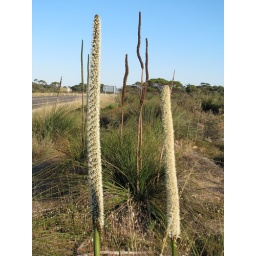
Flower spikes on black boy bushes growing along Dukes Highway in South Australia